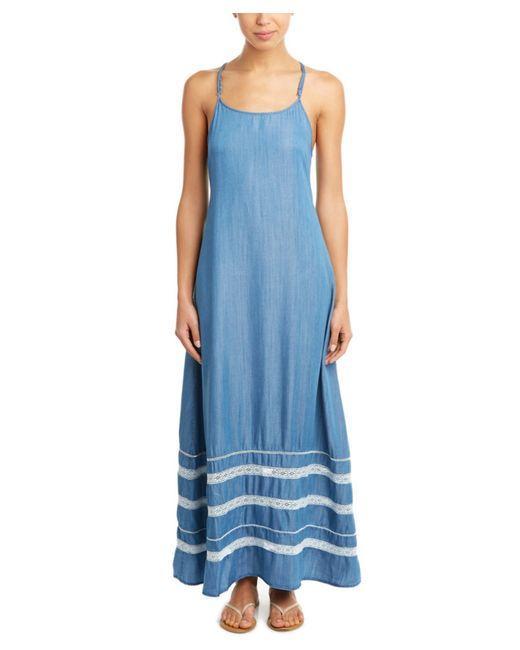
Blaues Kleid mit weißen Linien unten